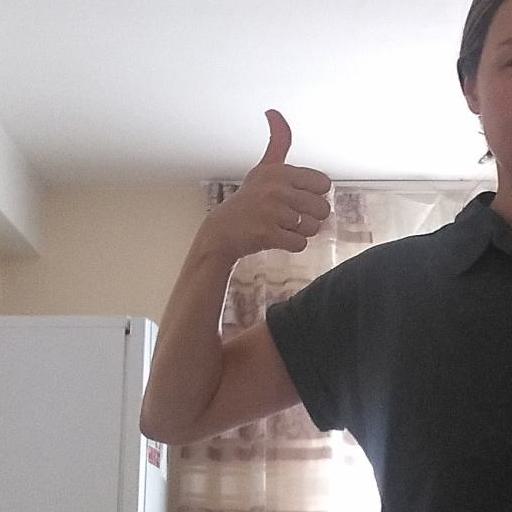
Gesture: like